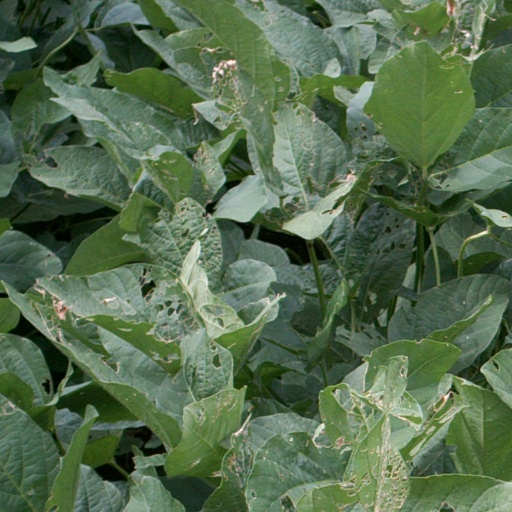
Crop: soybean